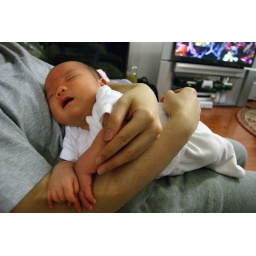
Athens boy in all white outfit